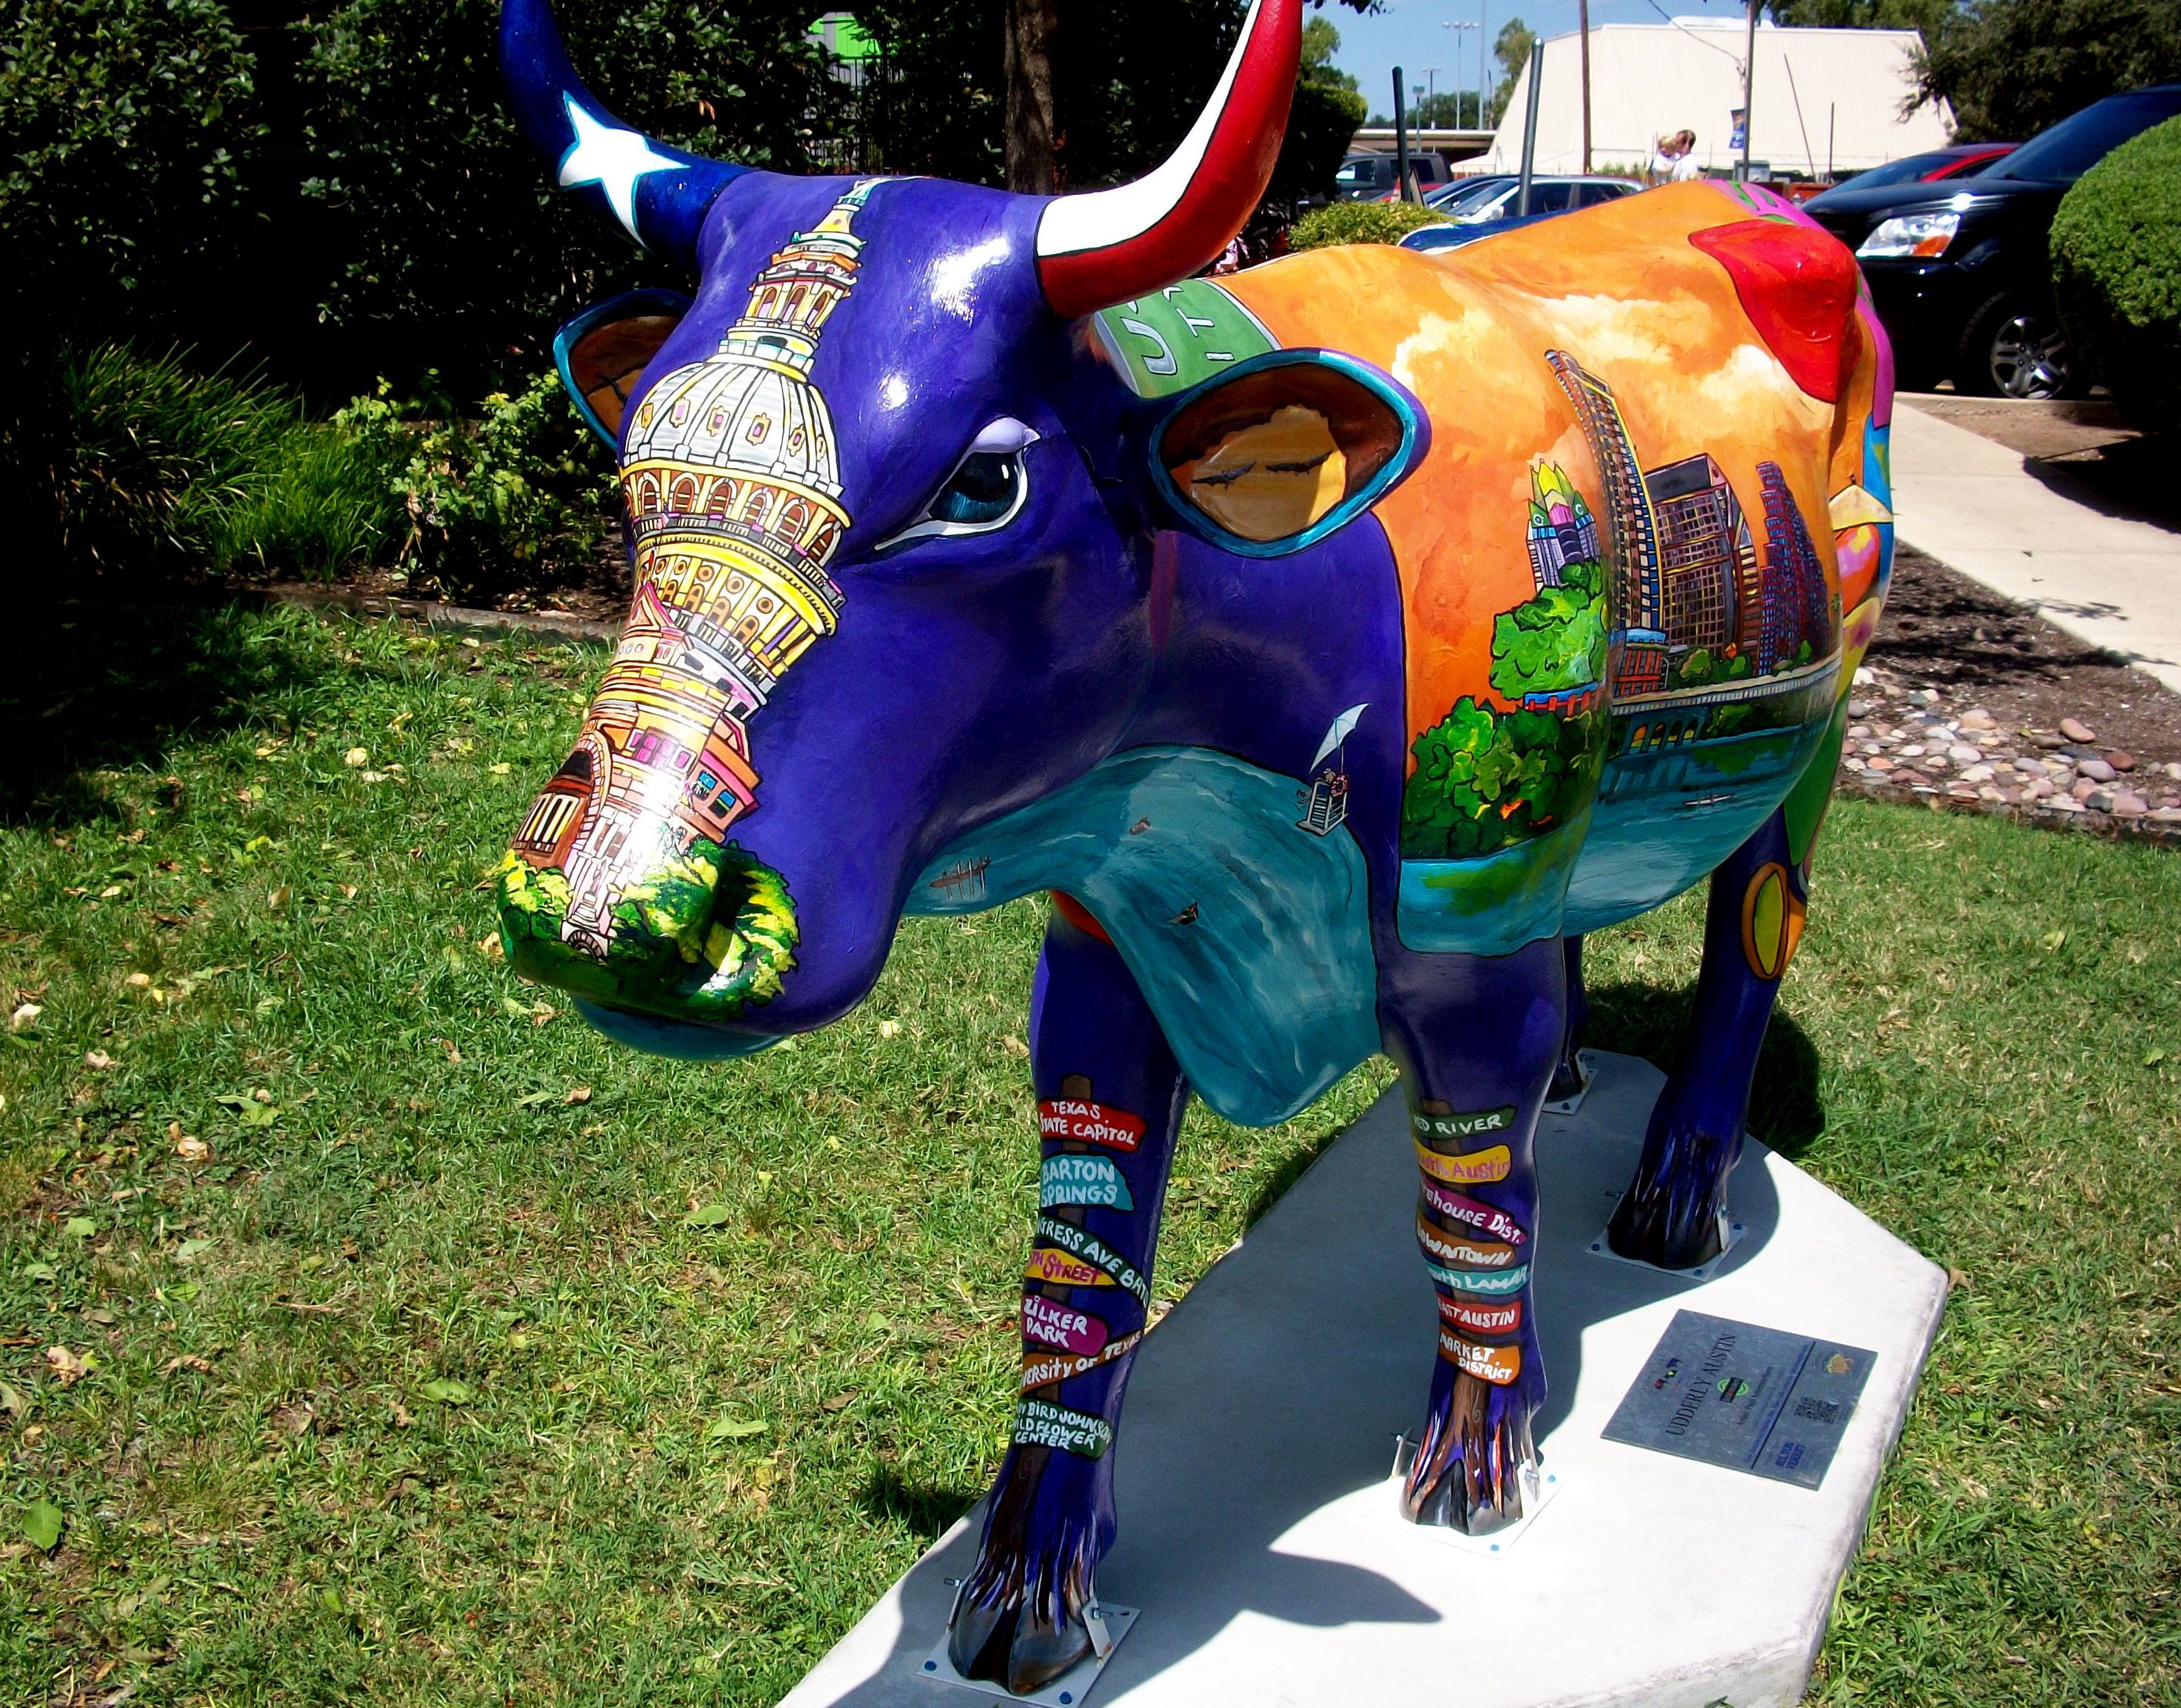
decoration, cow, colorful, street art, sculpture, art, texas, austin, cattle like mammal